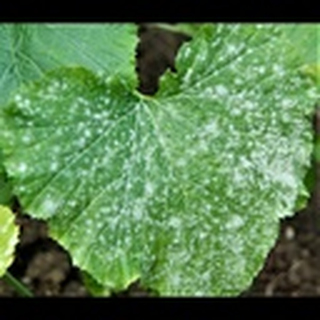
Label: cotton_powdery_mildew